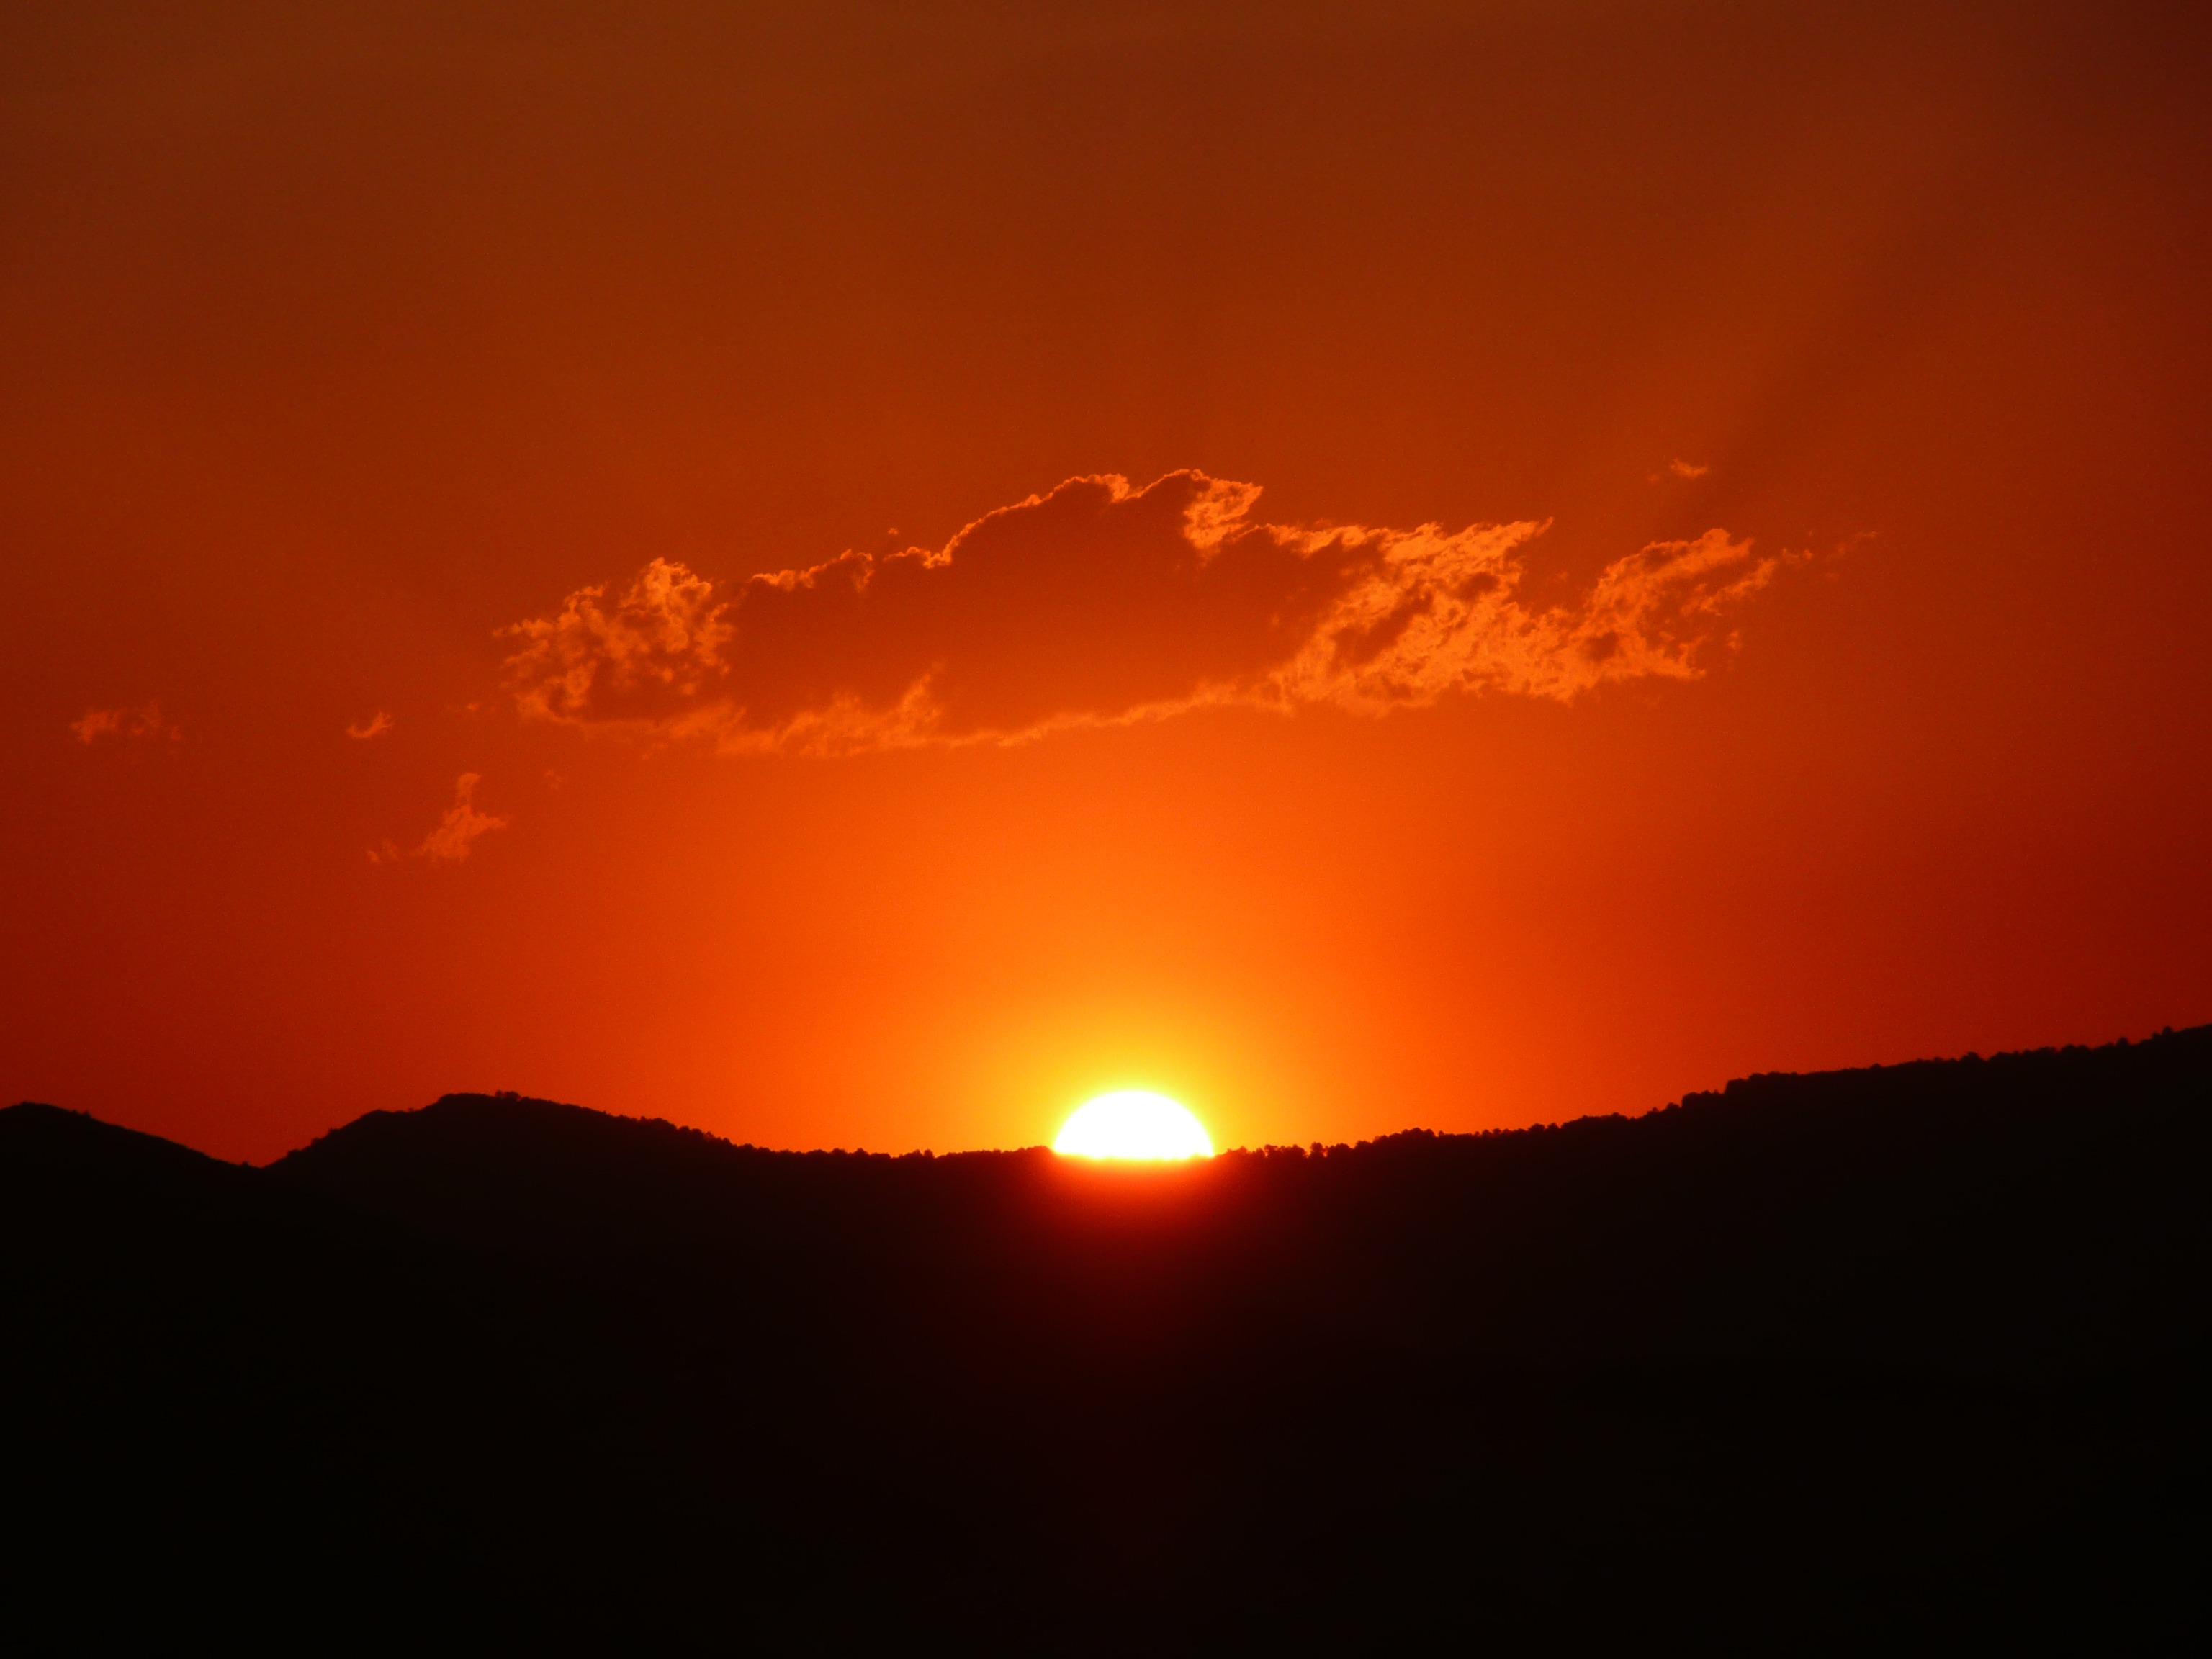
horizon, mountain, cloud, sky, sun, sunrise, sunset, sunlight, morning, dawn, atmosphere, dusk, evening, afterglow, geological phenomenon, red sky at morning